Hôtel d'Alluye

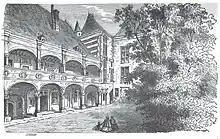
Print of the hôtel d'Alluye by M. R. de Saint-Vincent (before 1867)

The hotel's exterior façade was inspired by the Louis XII wing of the Château de Blois. Since its construction, dormers have been added and the window design has changed. The original façade can be seen in the decoration of some ground-floor windows and the portal, and the walls, windows and corbels of this "hôtel particulier" are in the Gothic style.